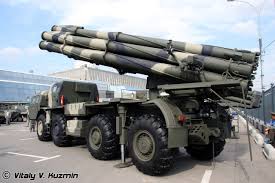
Label: Self Propelled Artillery